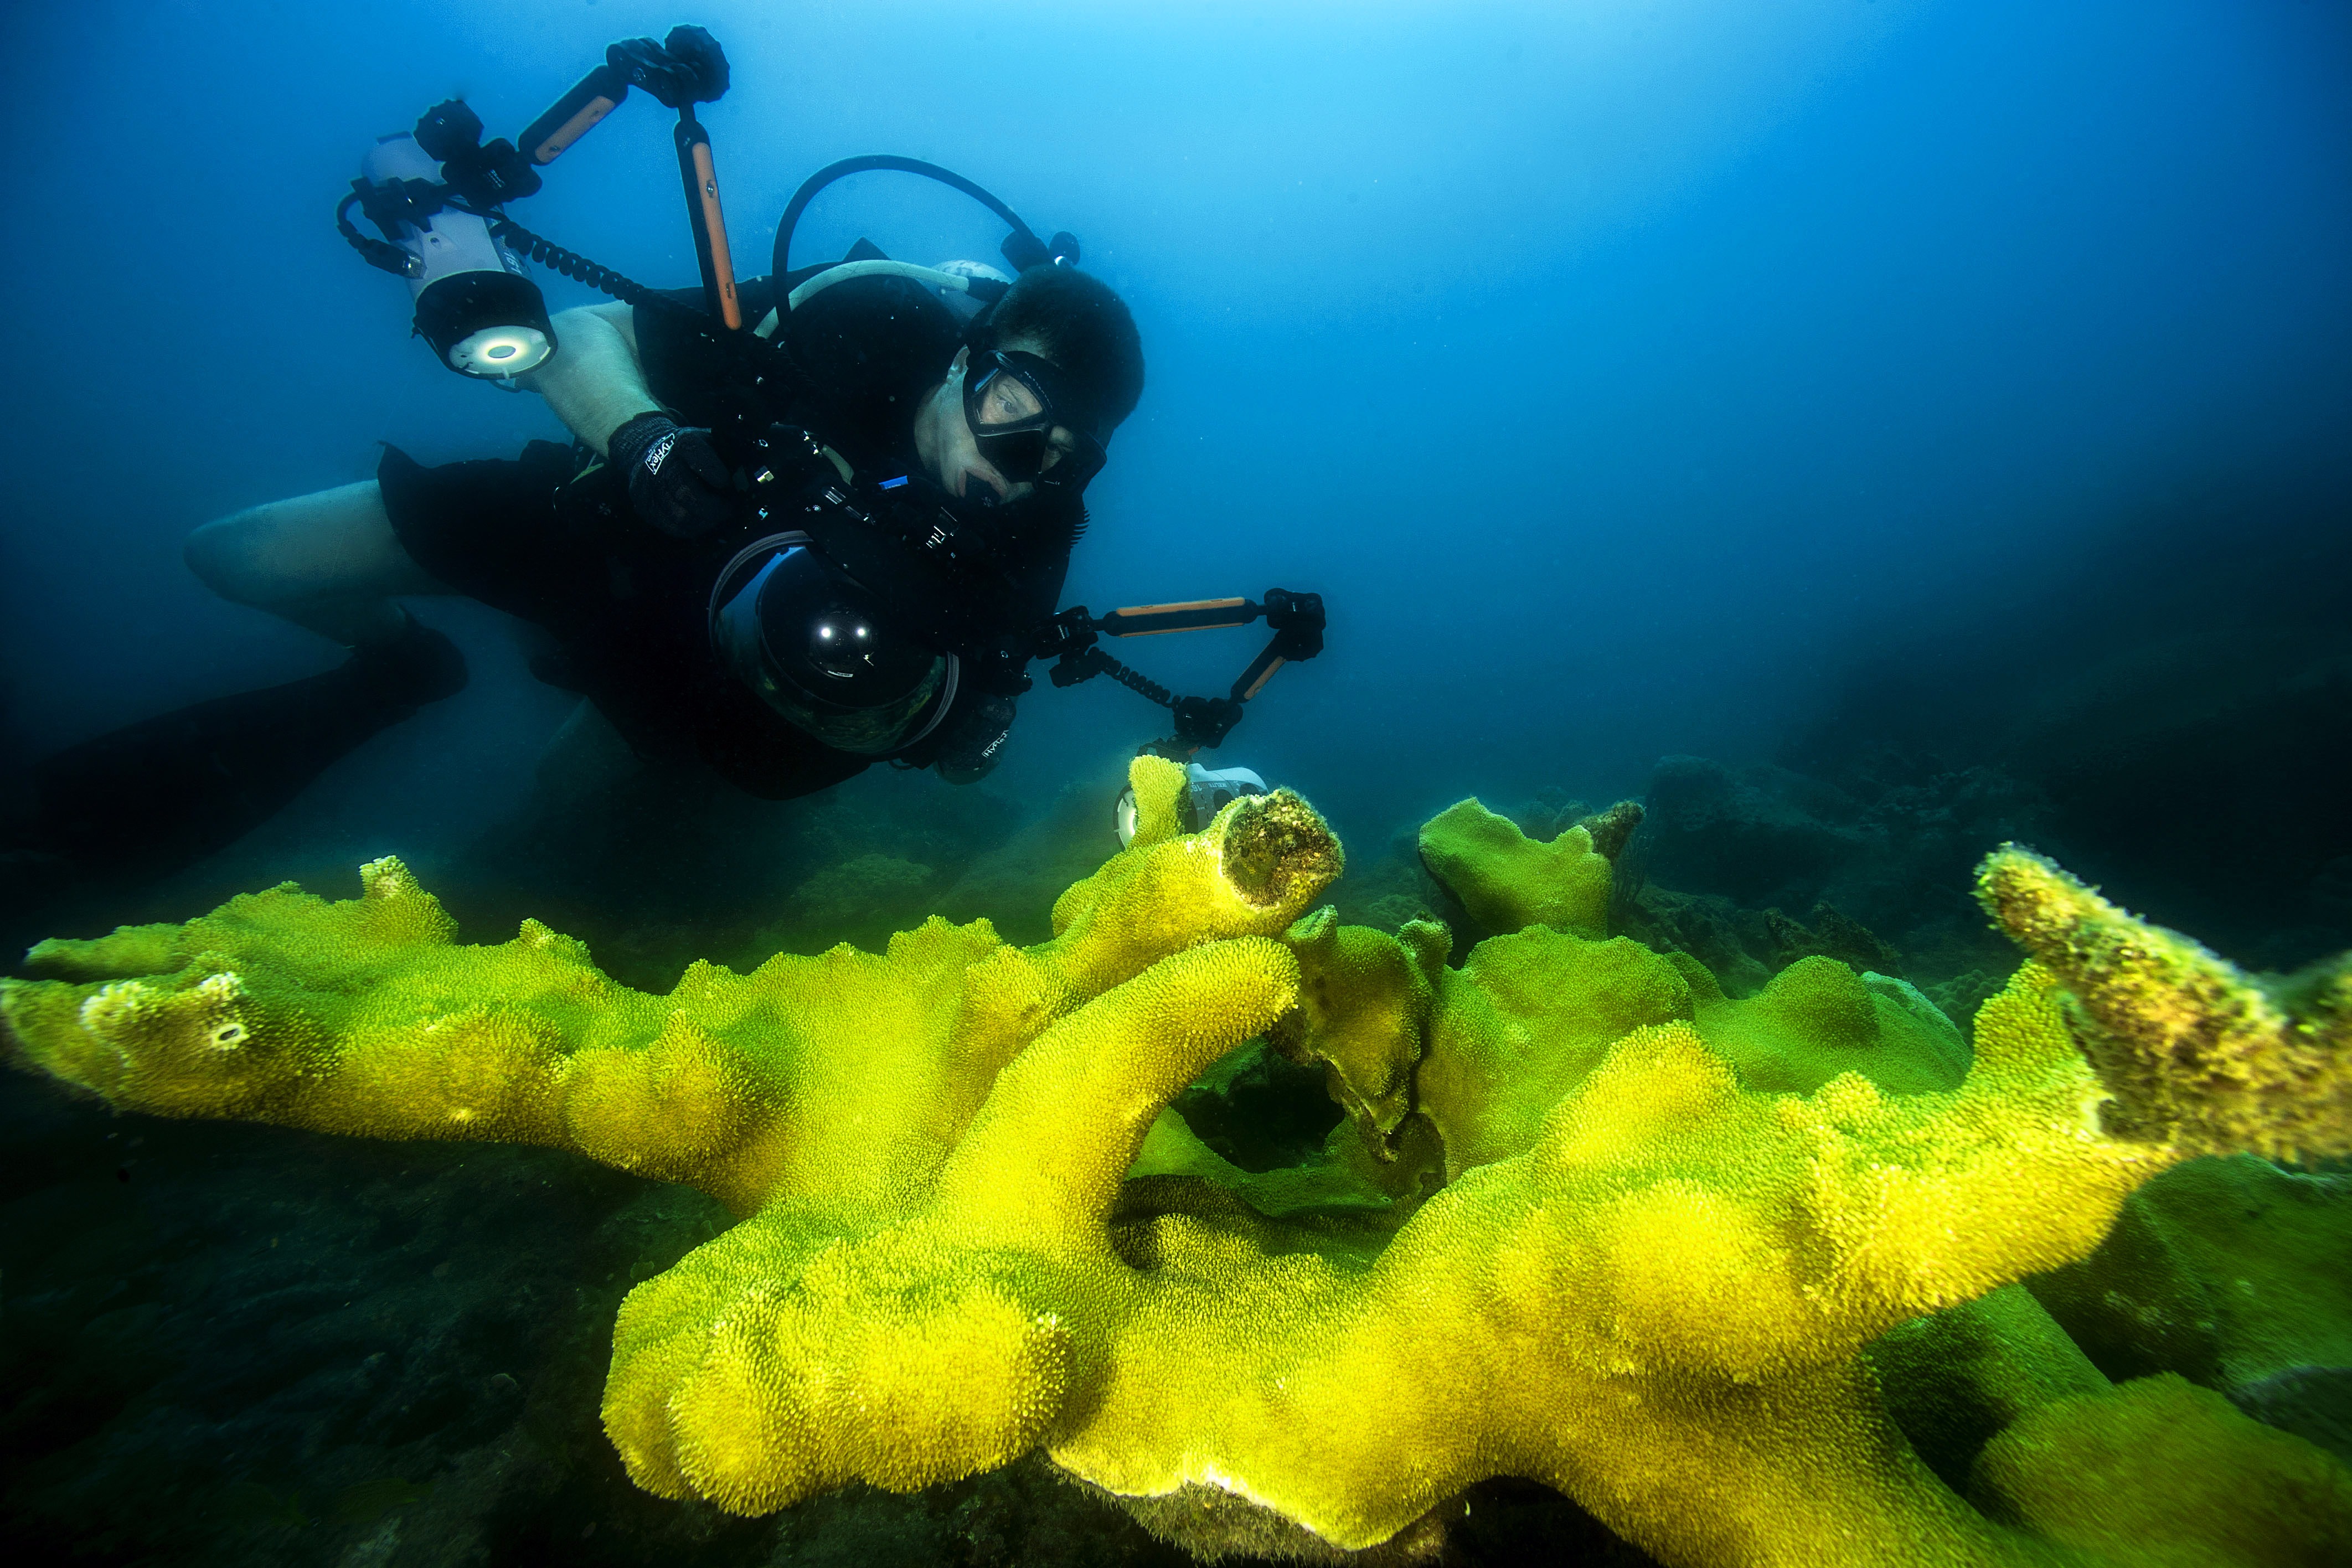
sea, water, ocean, camera, diving, underwater, biology, coral, coral reef, reef, cuba, diver, algae, sports, water sport, scuba diving, marine biology, underwater diving, coral reef fish